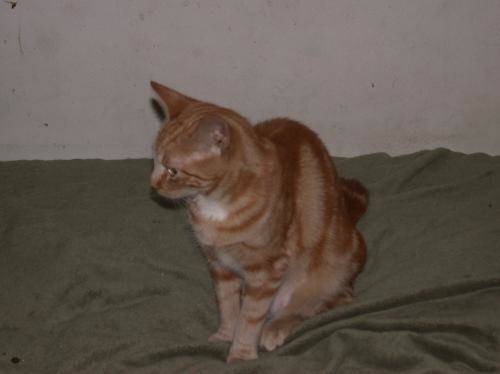
Label: cat